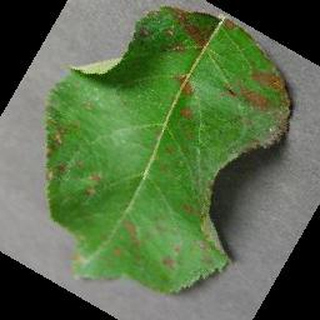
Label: apple_cedar_apple_rust